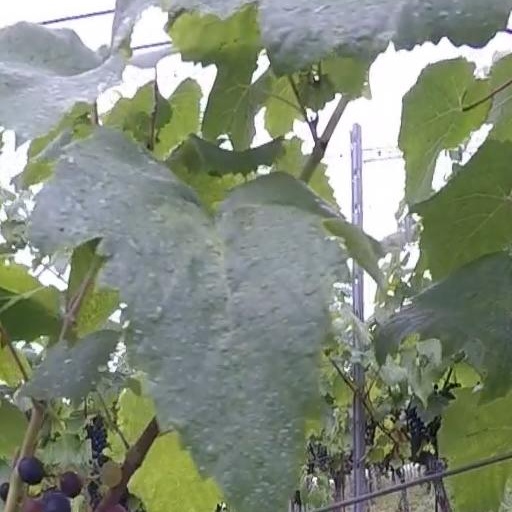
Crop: grape